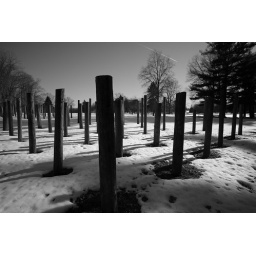
Former AT&amp;amp;T Bell Labs field testing facility for telephone poles in Chester, New Jersey.L1010137